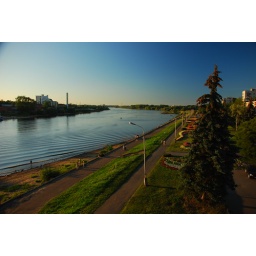
Looking down the Volkhov from the main road bridge in Novgorod